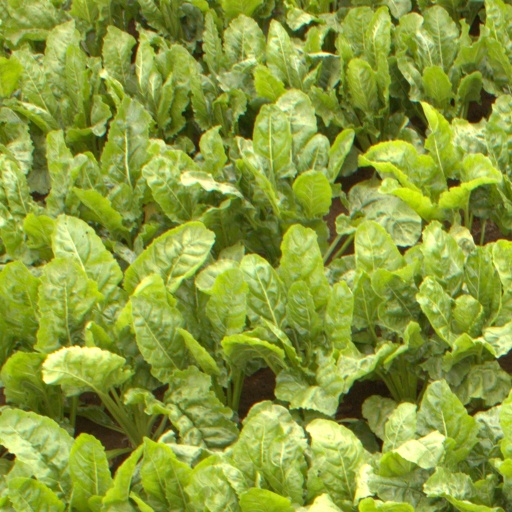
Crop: sugar beet